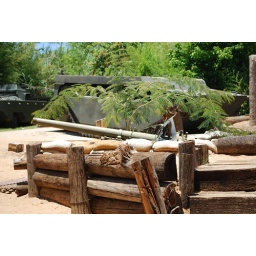
Japanese machine gun bunker at Japanese island beach defense mock up at Pacific War Museum in Fredericksburg TX